California State University

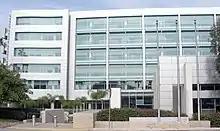
The Office of the Chancellor in Long Beach.

The chancellor is the chief executive officer of the CSU, and all presidents of the campuses report directly to the chancellor.